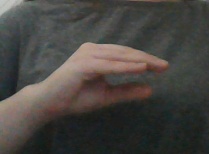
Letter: jeem